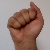
The image shows a hand gesture representing the letter 'A' in Indian Sign Language.